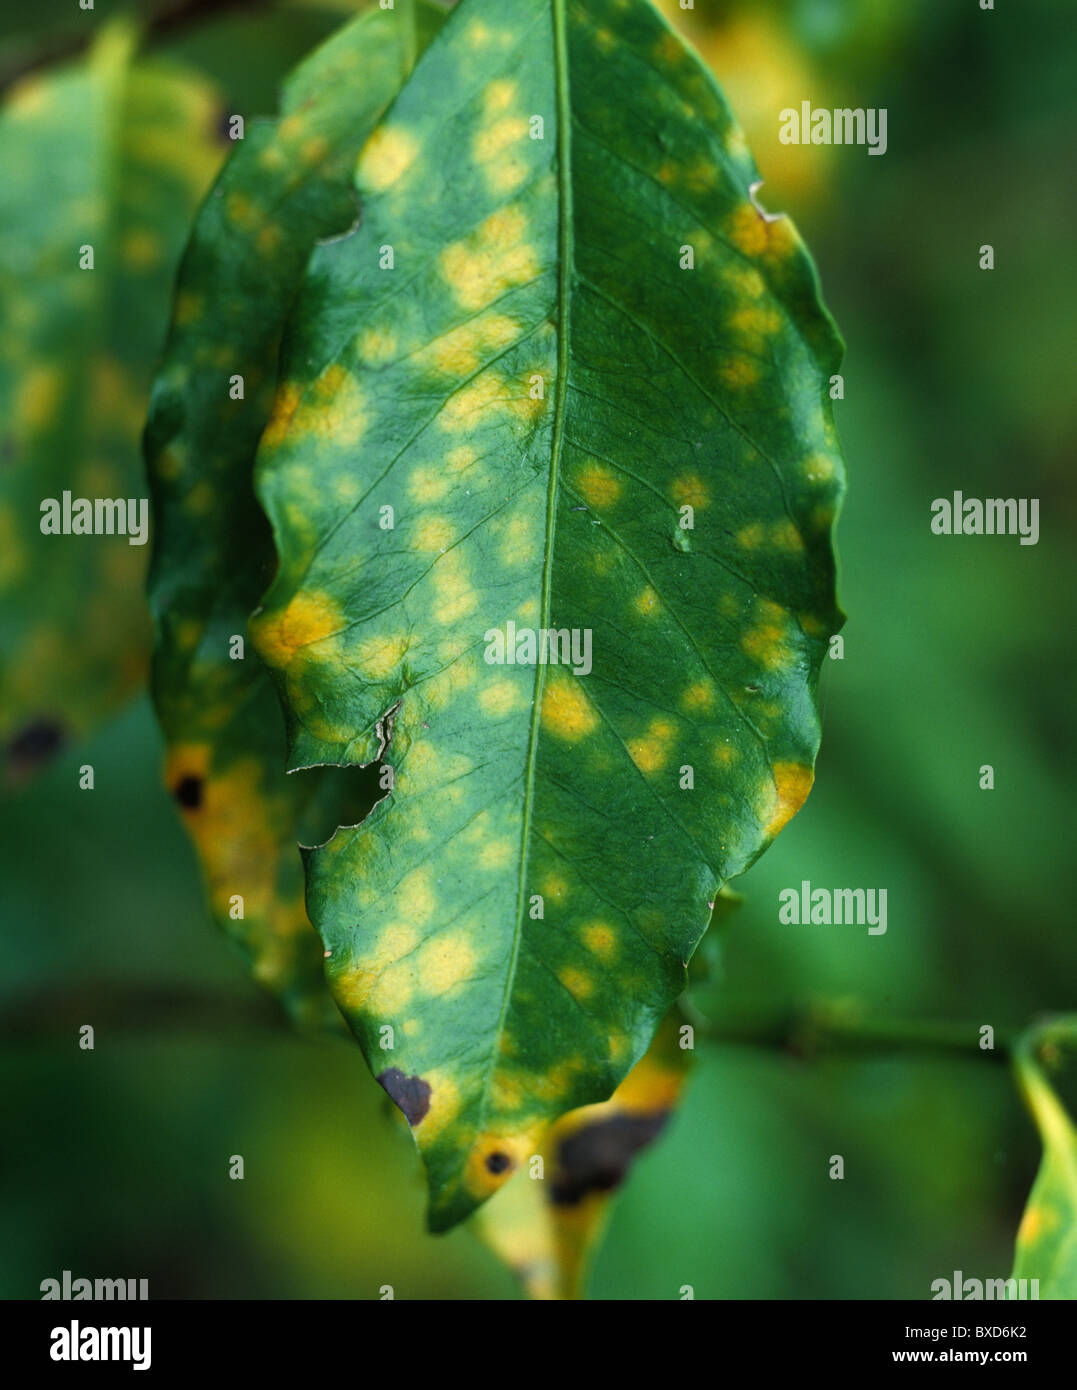
Plant: Coffee
Disease: coffee leaf rust